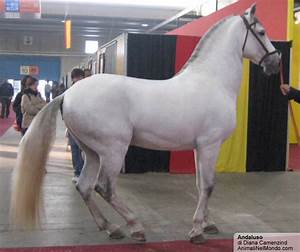
Label: horse